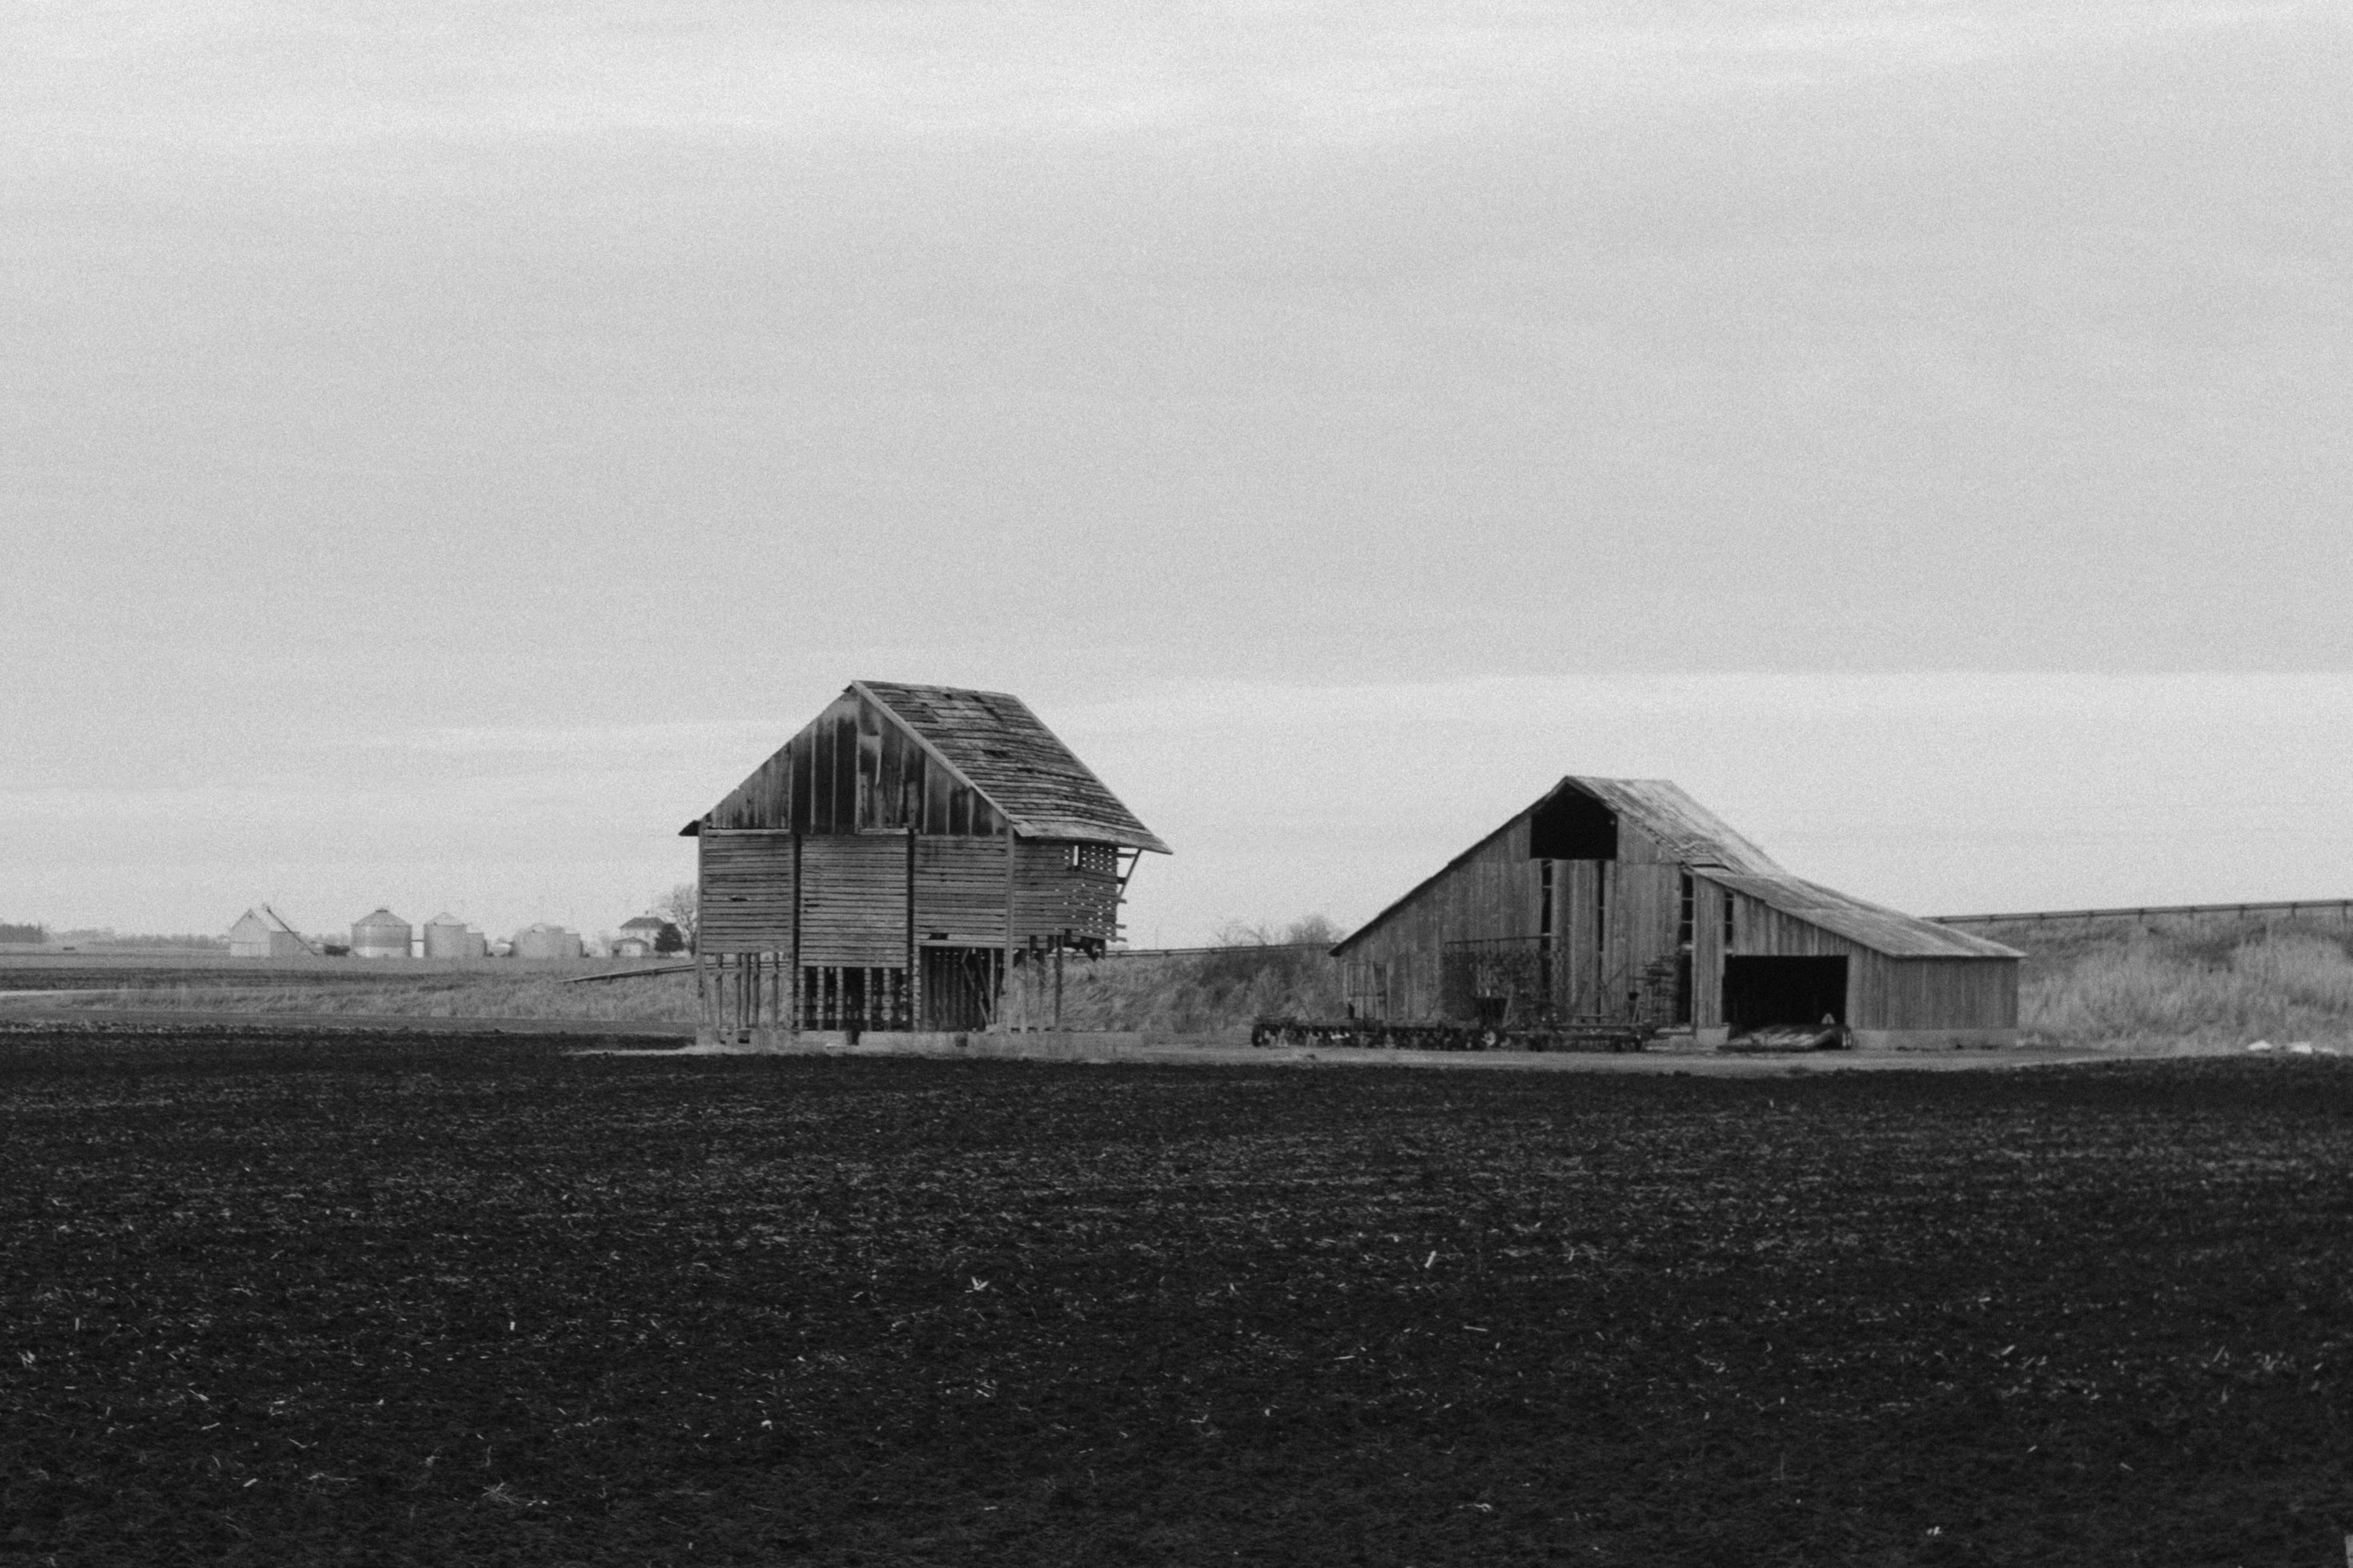
black and white, white, field, farm, countryside, house, barn, land, rural, farming, agriculture, monochrome, rural area, monochrome photography, atmospheric phenomenon